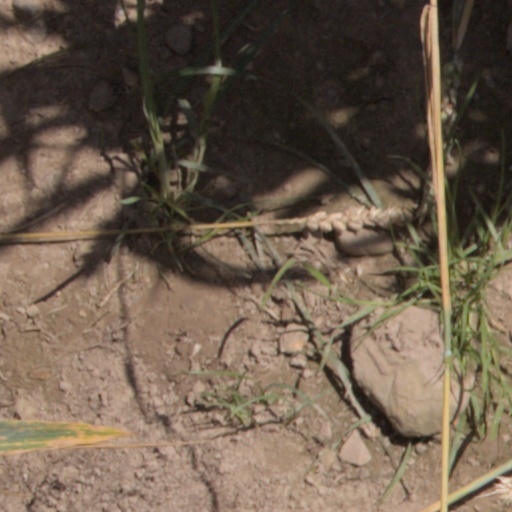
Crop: wheat